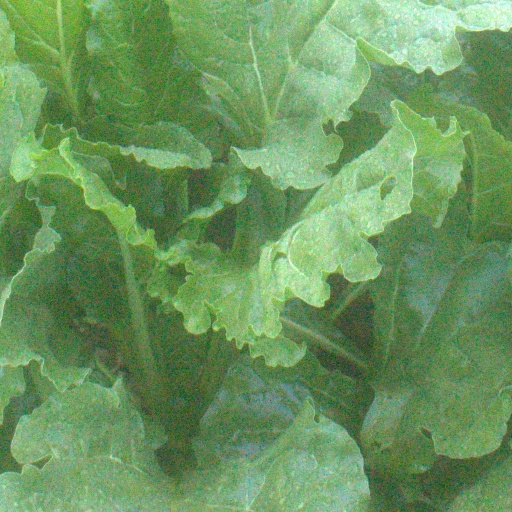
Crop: sugar beet